Roman heritage in Kosovo

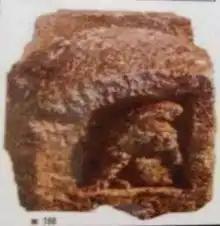
Side view of the Sarcophagus Lid found in Nikadin.

Nikadin. The Nikadin village, located in the town of Ferizaj, is situated 2 kilometers south from the town.